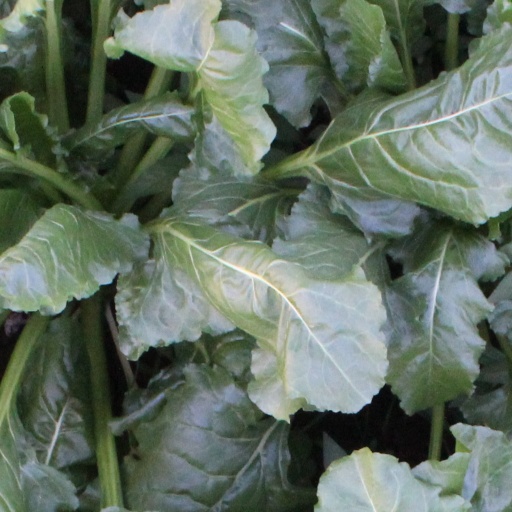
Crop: sugar beet